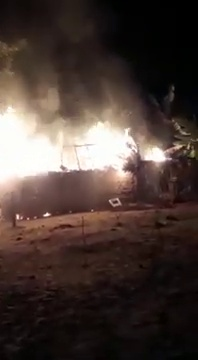
Fire: yes
Smoke: yes